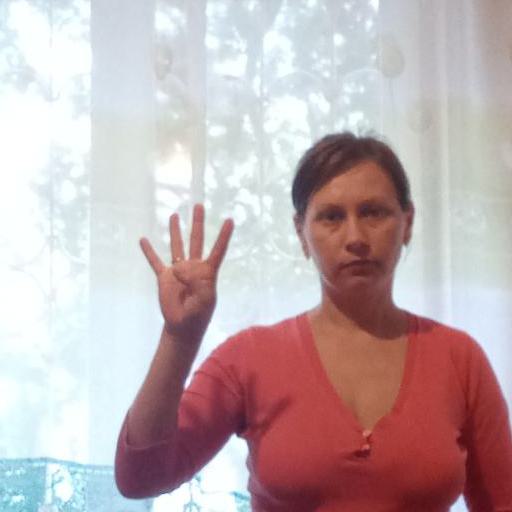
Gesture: four